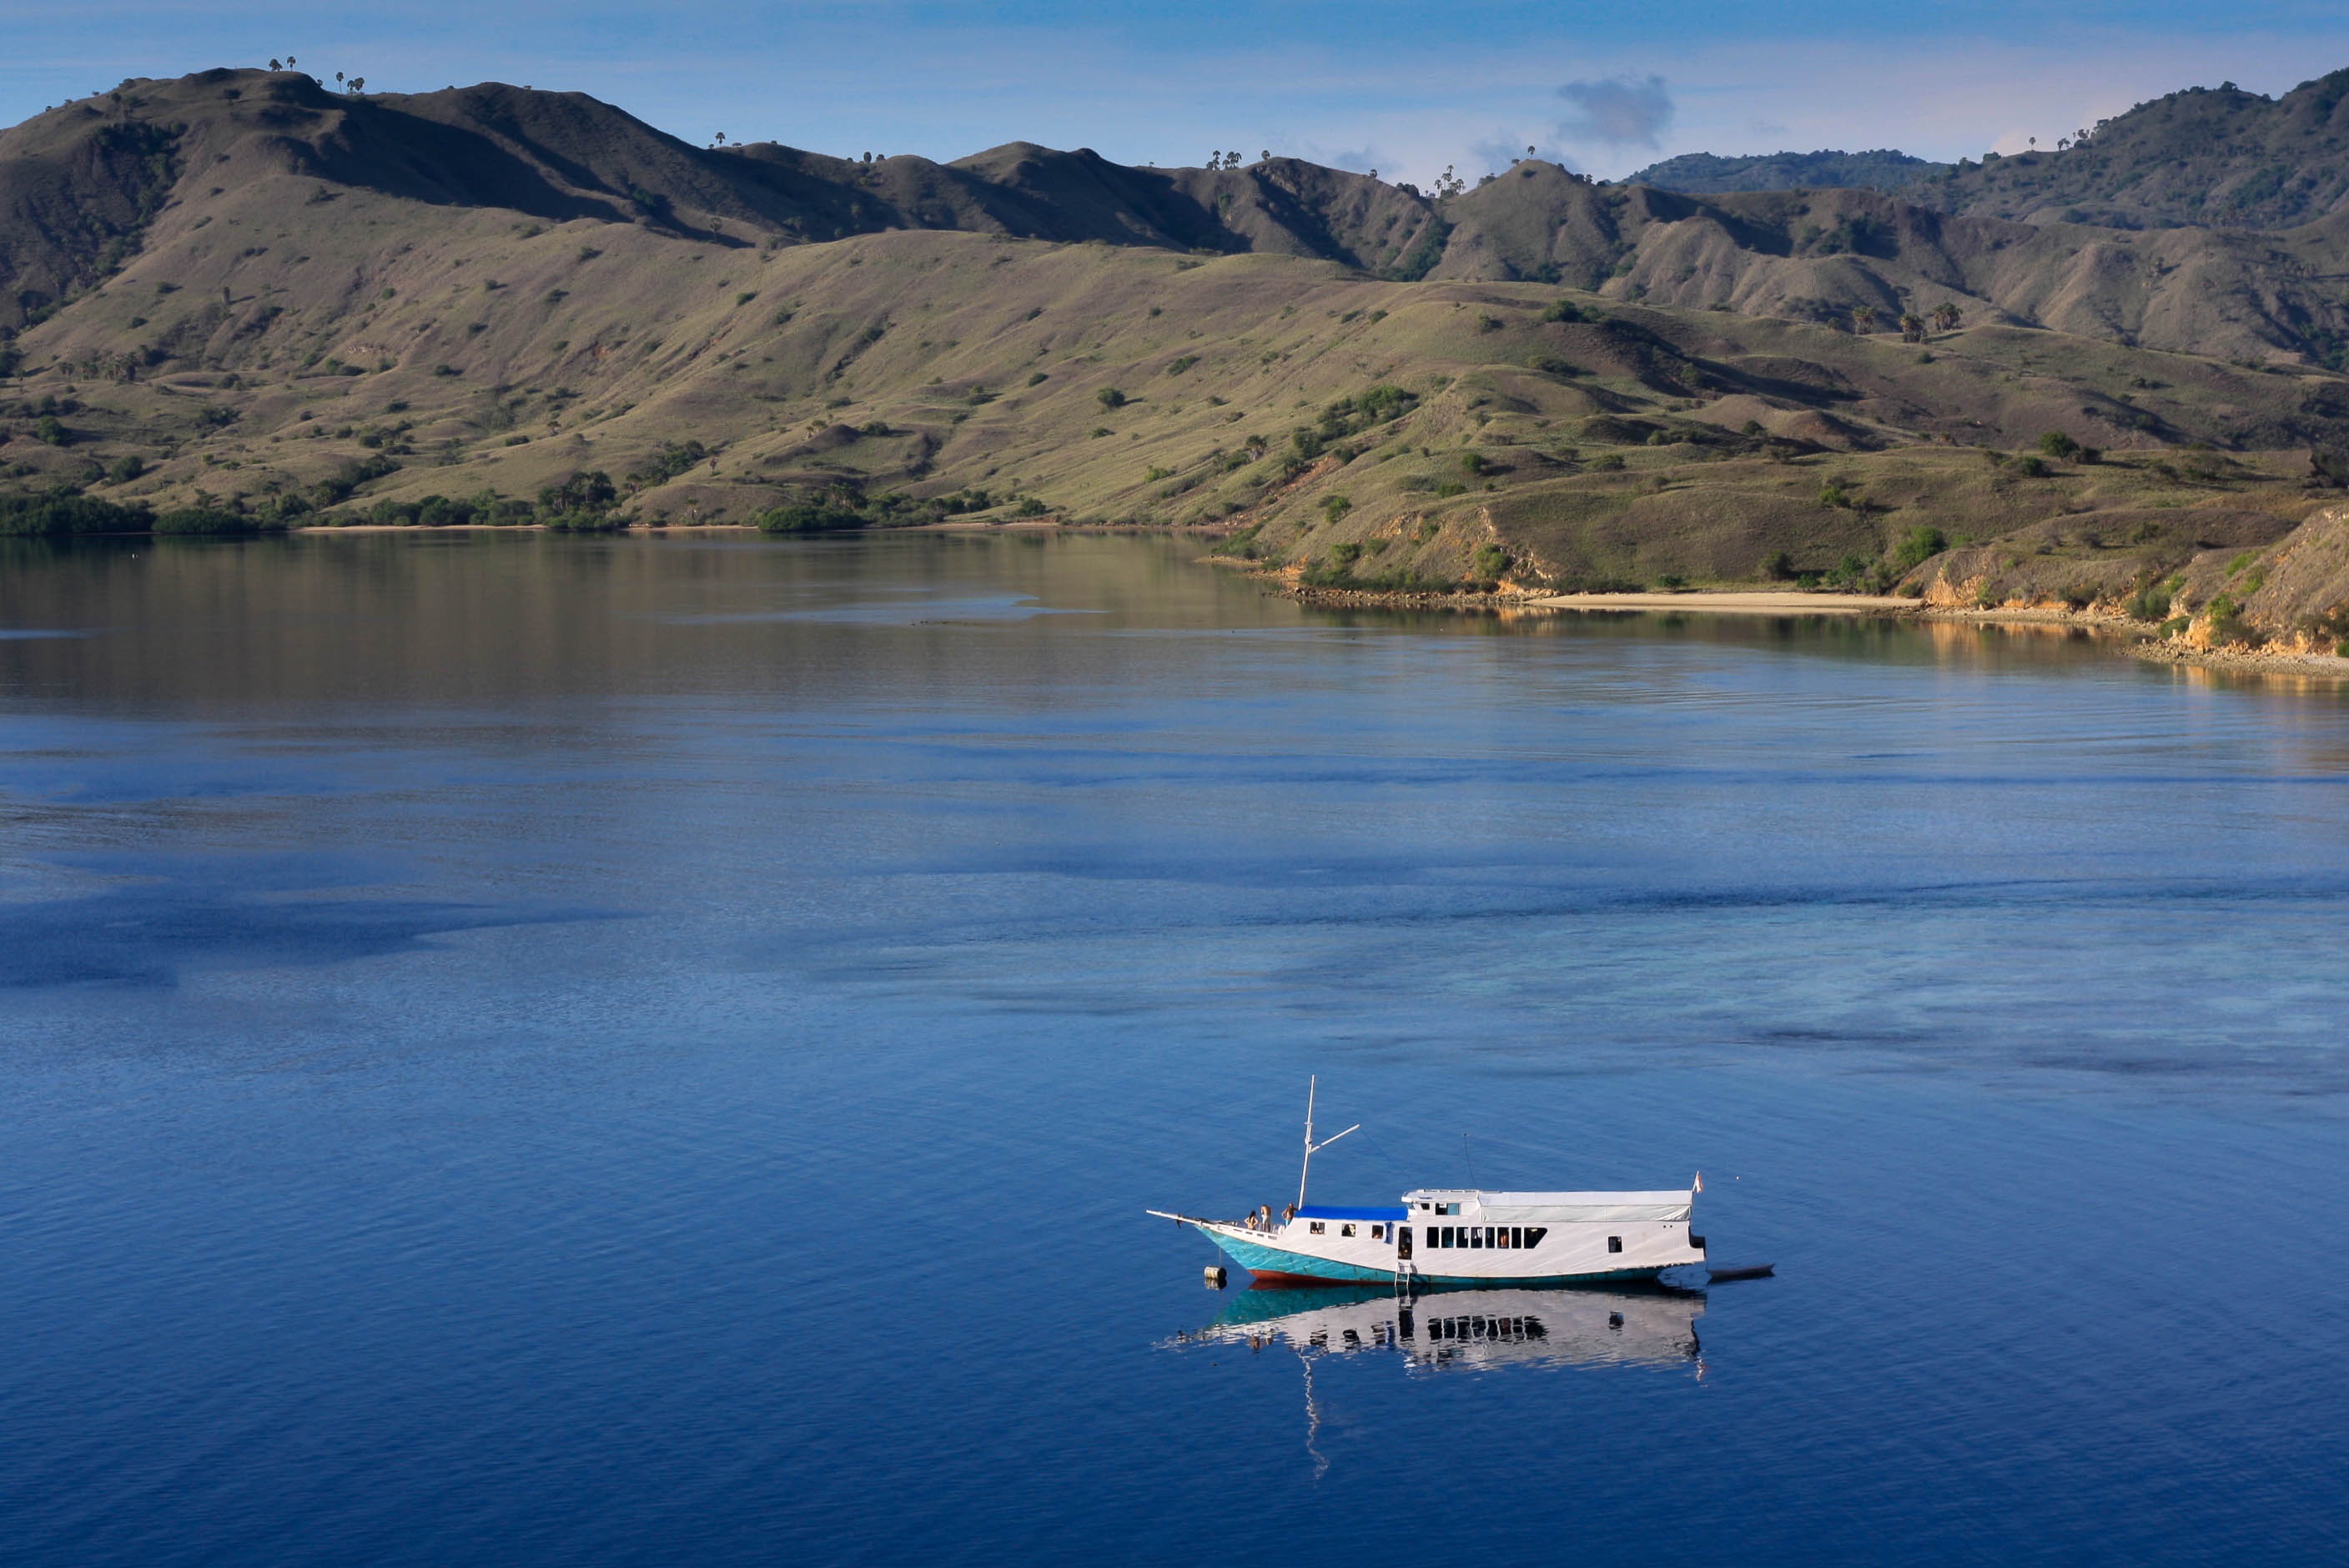
landscape, sea, nature, mountain, boat, lake, reflection, vehicle, bay, fjord, reservoir, body of water, boating, indonesia, islands, loch, komodo